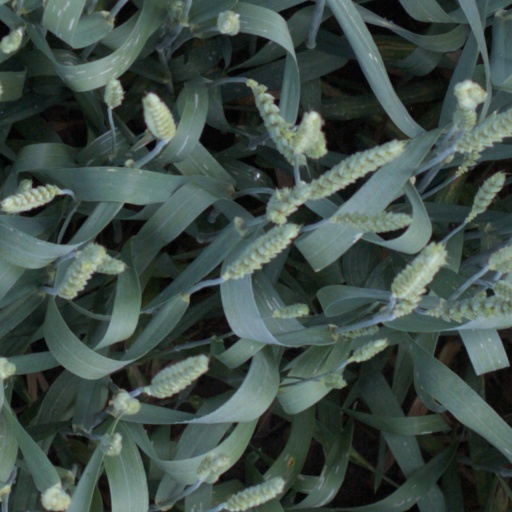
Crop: wheat